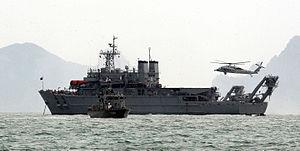
La classe Cheonghaejin est une classe de navire auxiliaire de type Submarine rescue ship de la marine de la République de Corée.